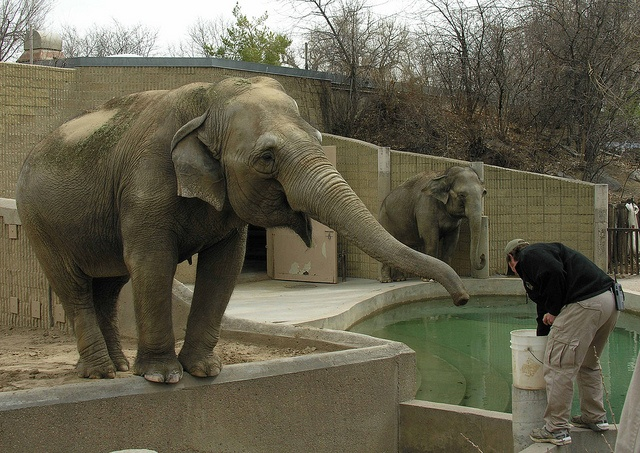
Man feeding something to elephants at a zoo.
An elephant reaching out with its trunk to a person with his hand in a bucket.
An elephant greets the man cleaning out his water area
There are two elephants in a zoo and a man is feeding them
A man reaching into a bucket near an elephant while another elephant stands near a pond in the back.